George Simond

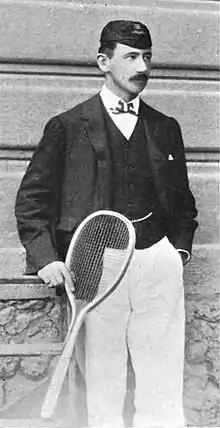

George Miéville Simond (23 January 1867 – 8 April 1941) was an English tennis player who competed in the 1908 Summer Olympics. Simond was born in Marylebone. In 1908 he won the silver medal in the men's indoor doubles competition together with his partner George Caridia.